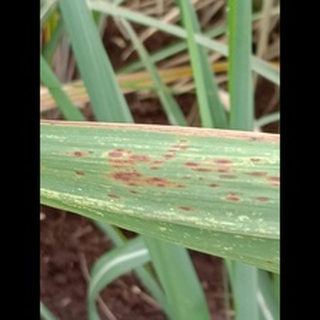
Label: sugarcane_rust